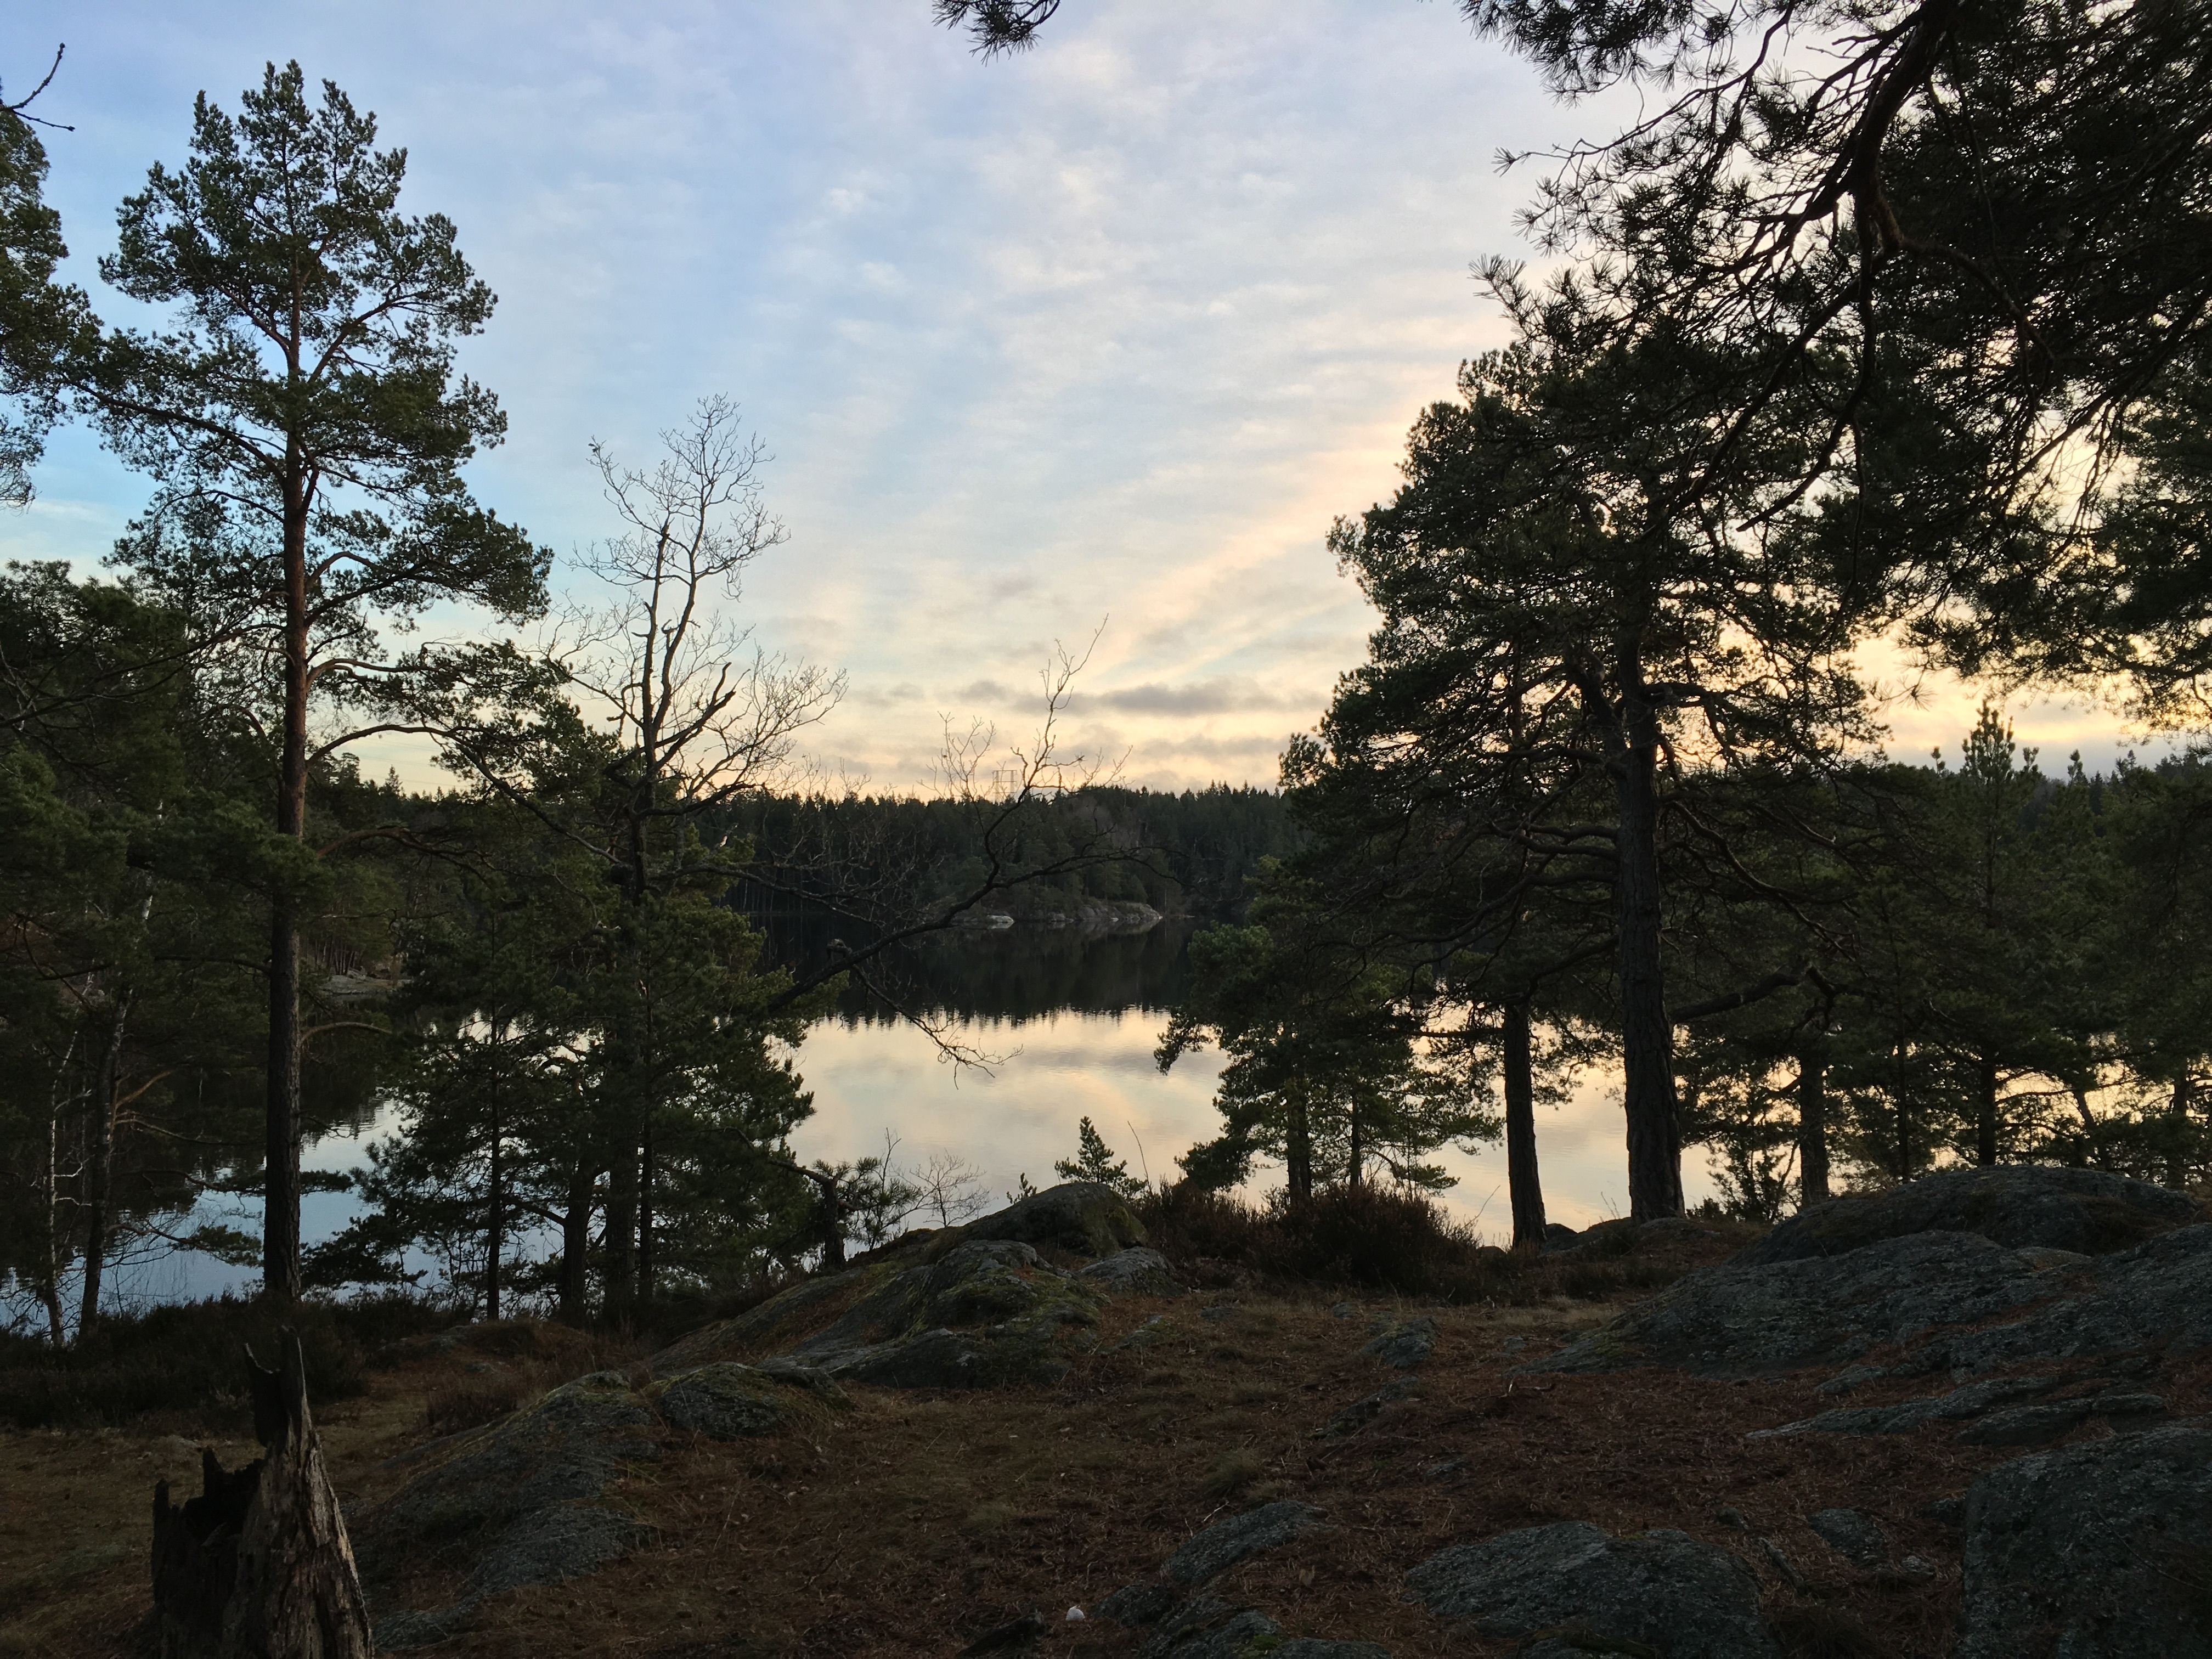
landscape, tree, nature, forest, wilderness, mountain, morning, lake, river, reflection, autumn, season, rural area, woody plant